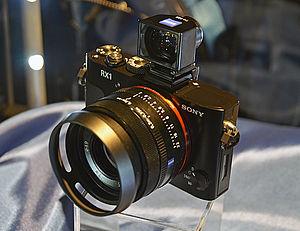
La série Sony RX est une gamme d’appareils photographiques haut de gamme, orientée experts de types compacts, bridges et action-cam ; créée par Sony en 2012.